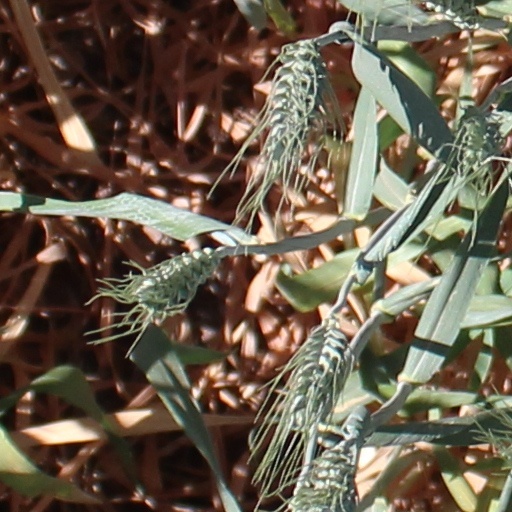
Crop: wheat